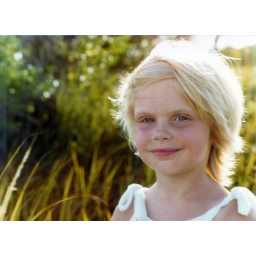
Outside my grandmother's house at the beach in NC.